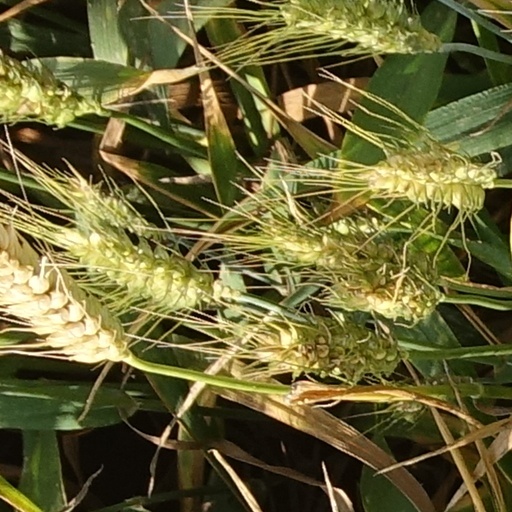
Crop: wheat